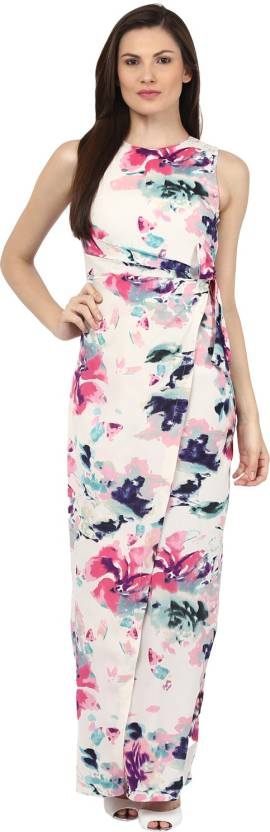
Product: Women Maxi White Dress
Price: ₹669
Colors: White
Pattern: Floral Print
Description: Slip into this trendy and attractive dress from Harpa and look stylish effortlessly. Made to accentuate any body type, it will give you that extra oomph and make you stand out wherever you are. Keep the accessories minimal for that added elegant look, just your favourite heels and dangling earrings, and of course, don’t forget your pretty smile!
Brand Color: Off White
Brand Fabric: Crepe